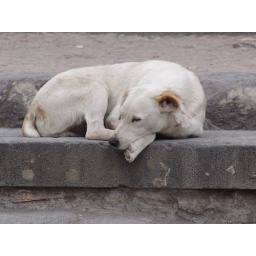
This stray dog chilled on a step across the street from me in Pompeii, Italy in October 2006.